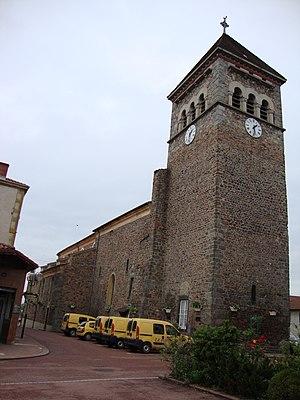
Balbigny (Loire, Fr) église coté tour.
Balbigny est une commune française située dans le département de la Loire en région Auvergne-Rhône-Alpes.